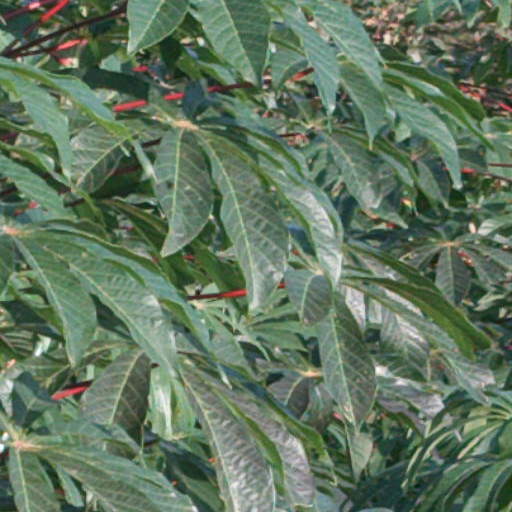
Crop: cassava